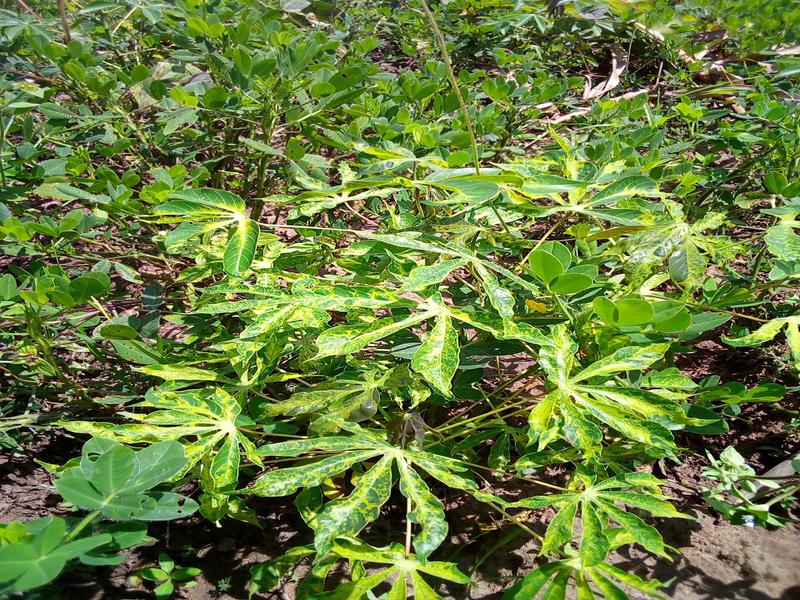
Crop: cassava
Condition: mosaic_disease